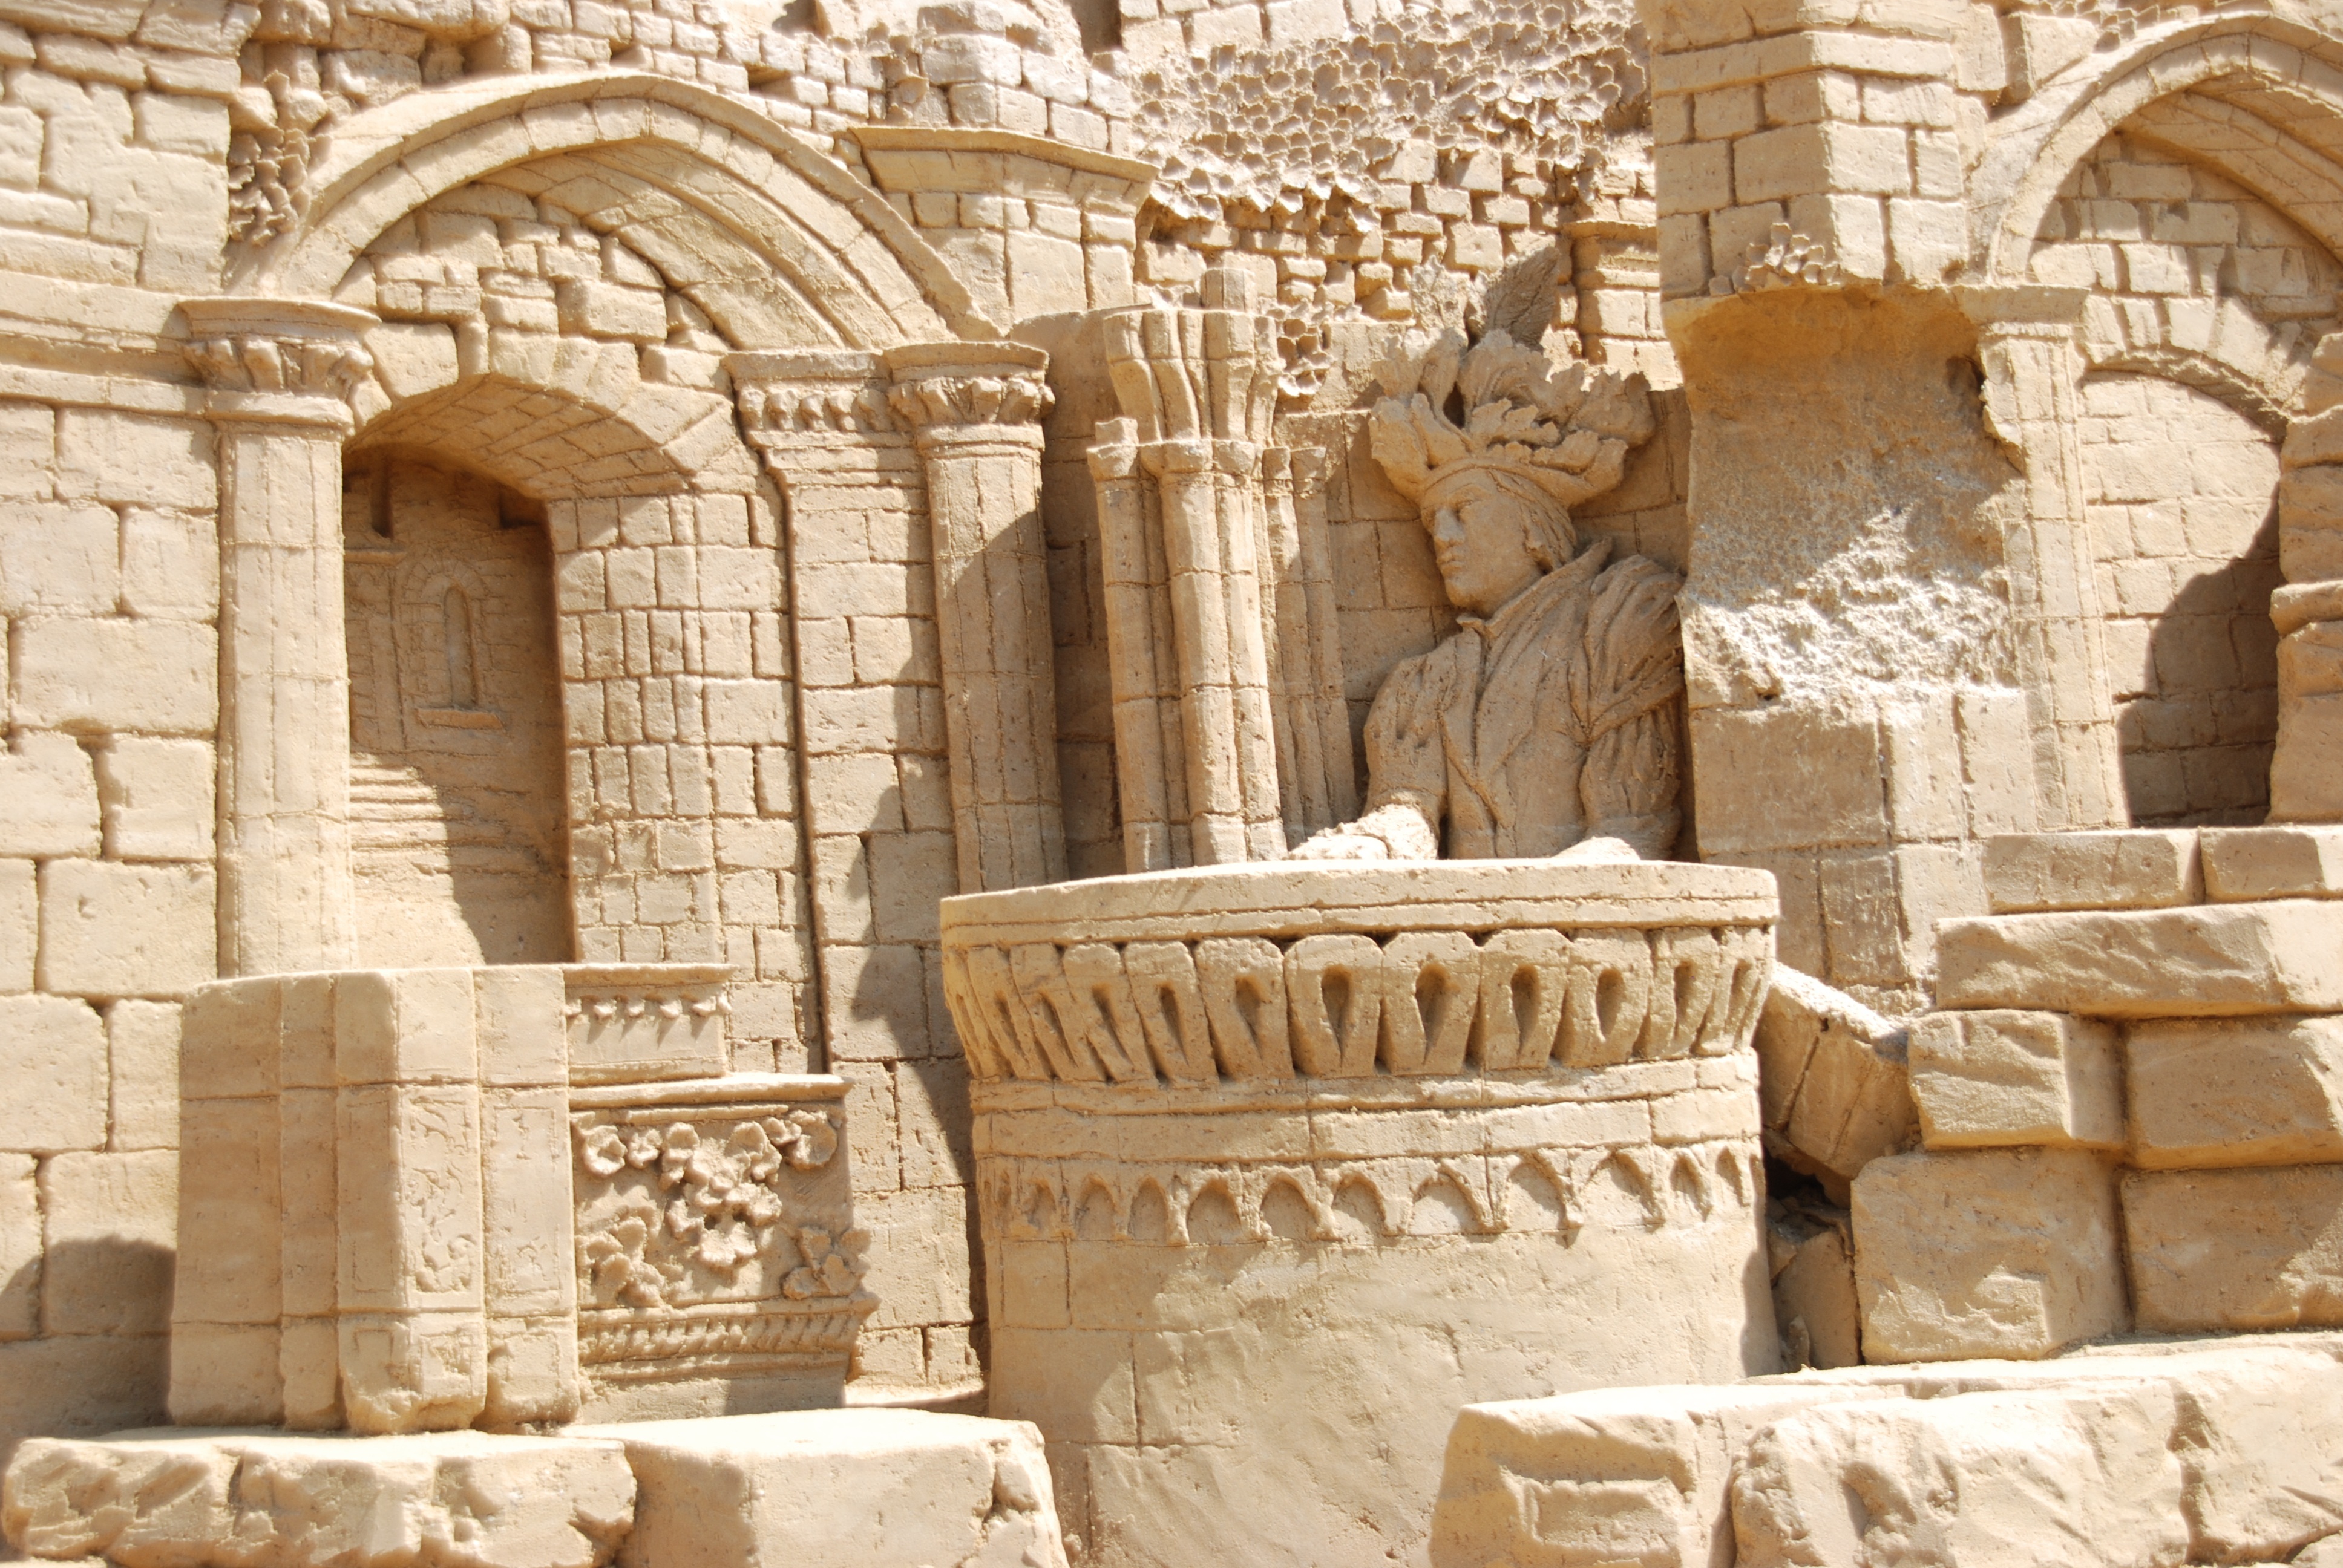
sand, rock, architecture, structure, arch, column, sand castle, sculpture, art, temple, ruins, history, carving, archaeological site, stone carving, ancient history, egyptian temple, ancient roman architecture